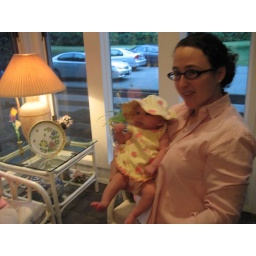
anna and her momma at aunt marlene's house in a cute dress/hat from mom-mom and pop-pop